List of Vegas Golden Knights draft picks

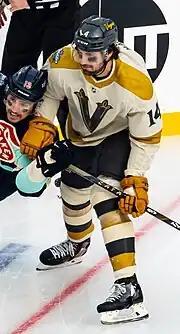
Nicolas Hague, selected 34th overall in the 2017 NHL entry draft, has played the most games with the Golden Knights of any of the franchise's draft picks.

The Vegas Golden Knights are a professional ice hockey franchise located in Las Vegas, Nevada. Founded ahead of the 2017–18 season as an expansion team, they play in the Pacific Division of the Western Conference in the National Hockey League (NHL). As of 2025, the Golden Knights have made 58 selections in nine entry drafts.